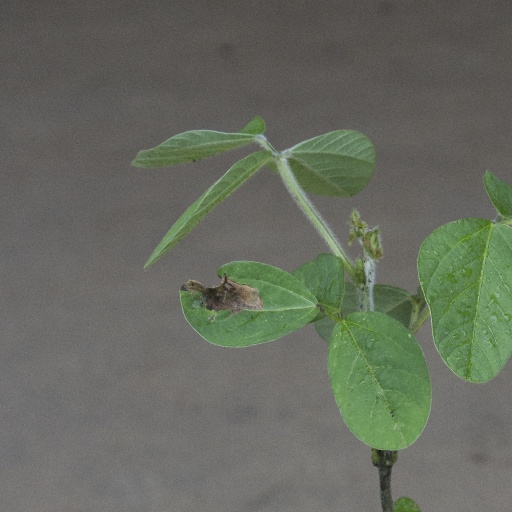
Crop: soybean